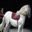
Label: horse